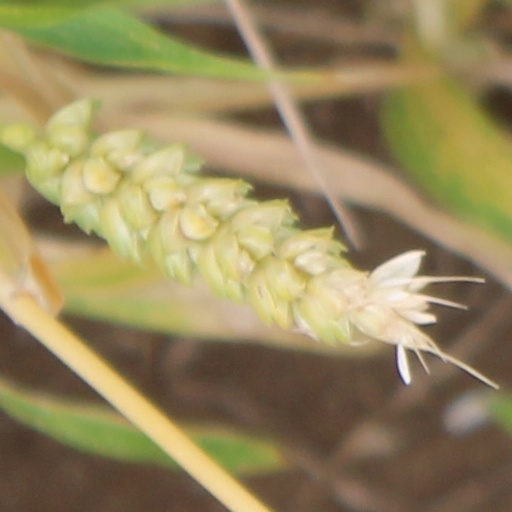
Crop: wheat